St. Johns, Portland, Oregon

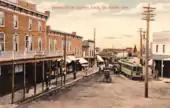
A postcard featuring Jersey Street in St. Johns.

In 1902, the Oregon Railroad and Navigation Company built a new line along the harbor. After the railway was completed, several businesses flocked to St. Johns, the first being the Portland Manufacturing Plant.